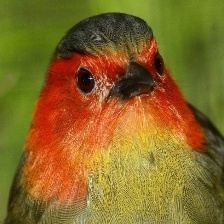
Species: SCARLET FACED LIOCICHLA
Scientific name: LIOCICHLA RIPPONI